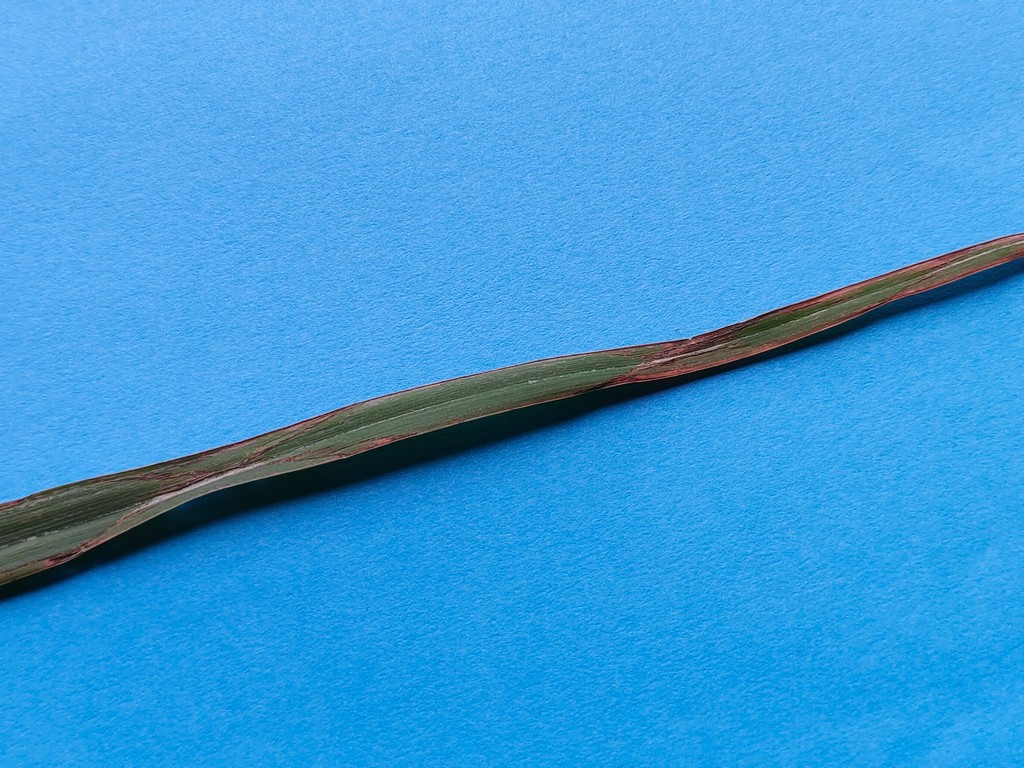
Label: Unhealthy